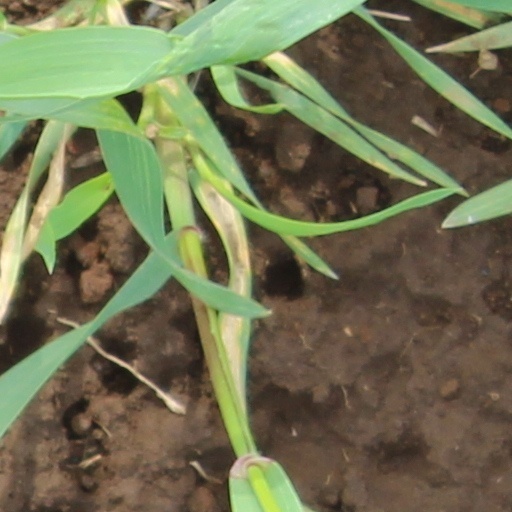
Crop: wheat